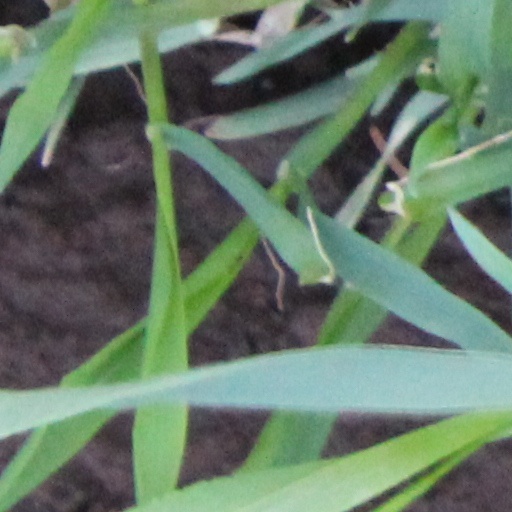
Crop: wheat